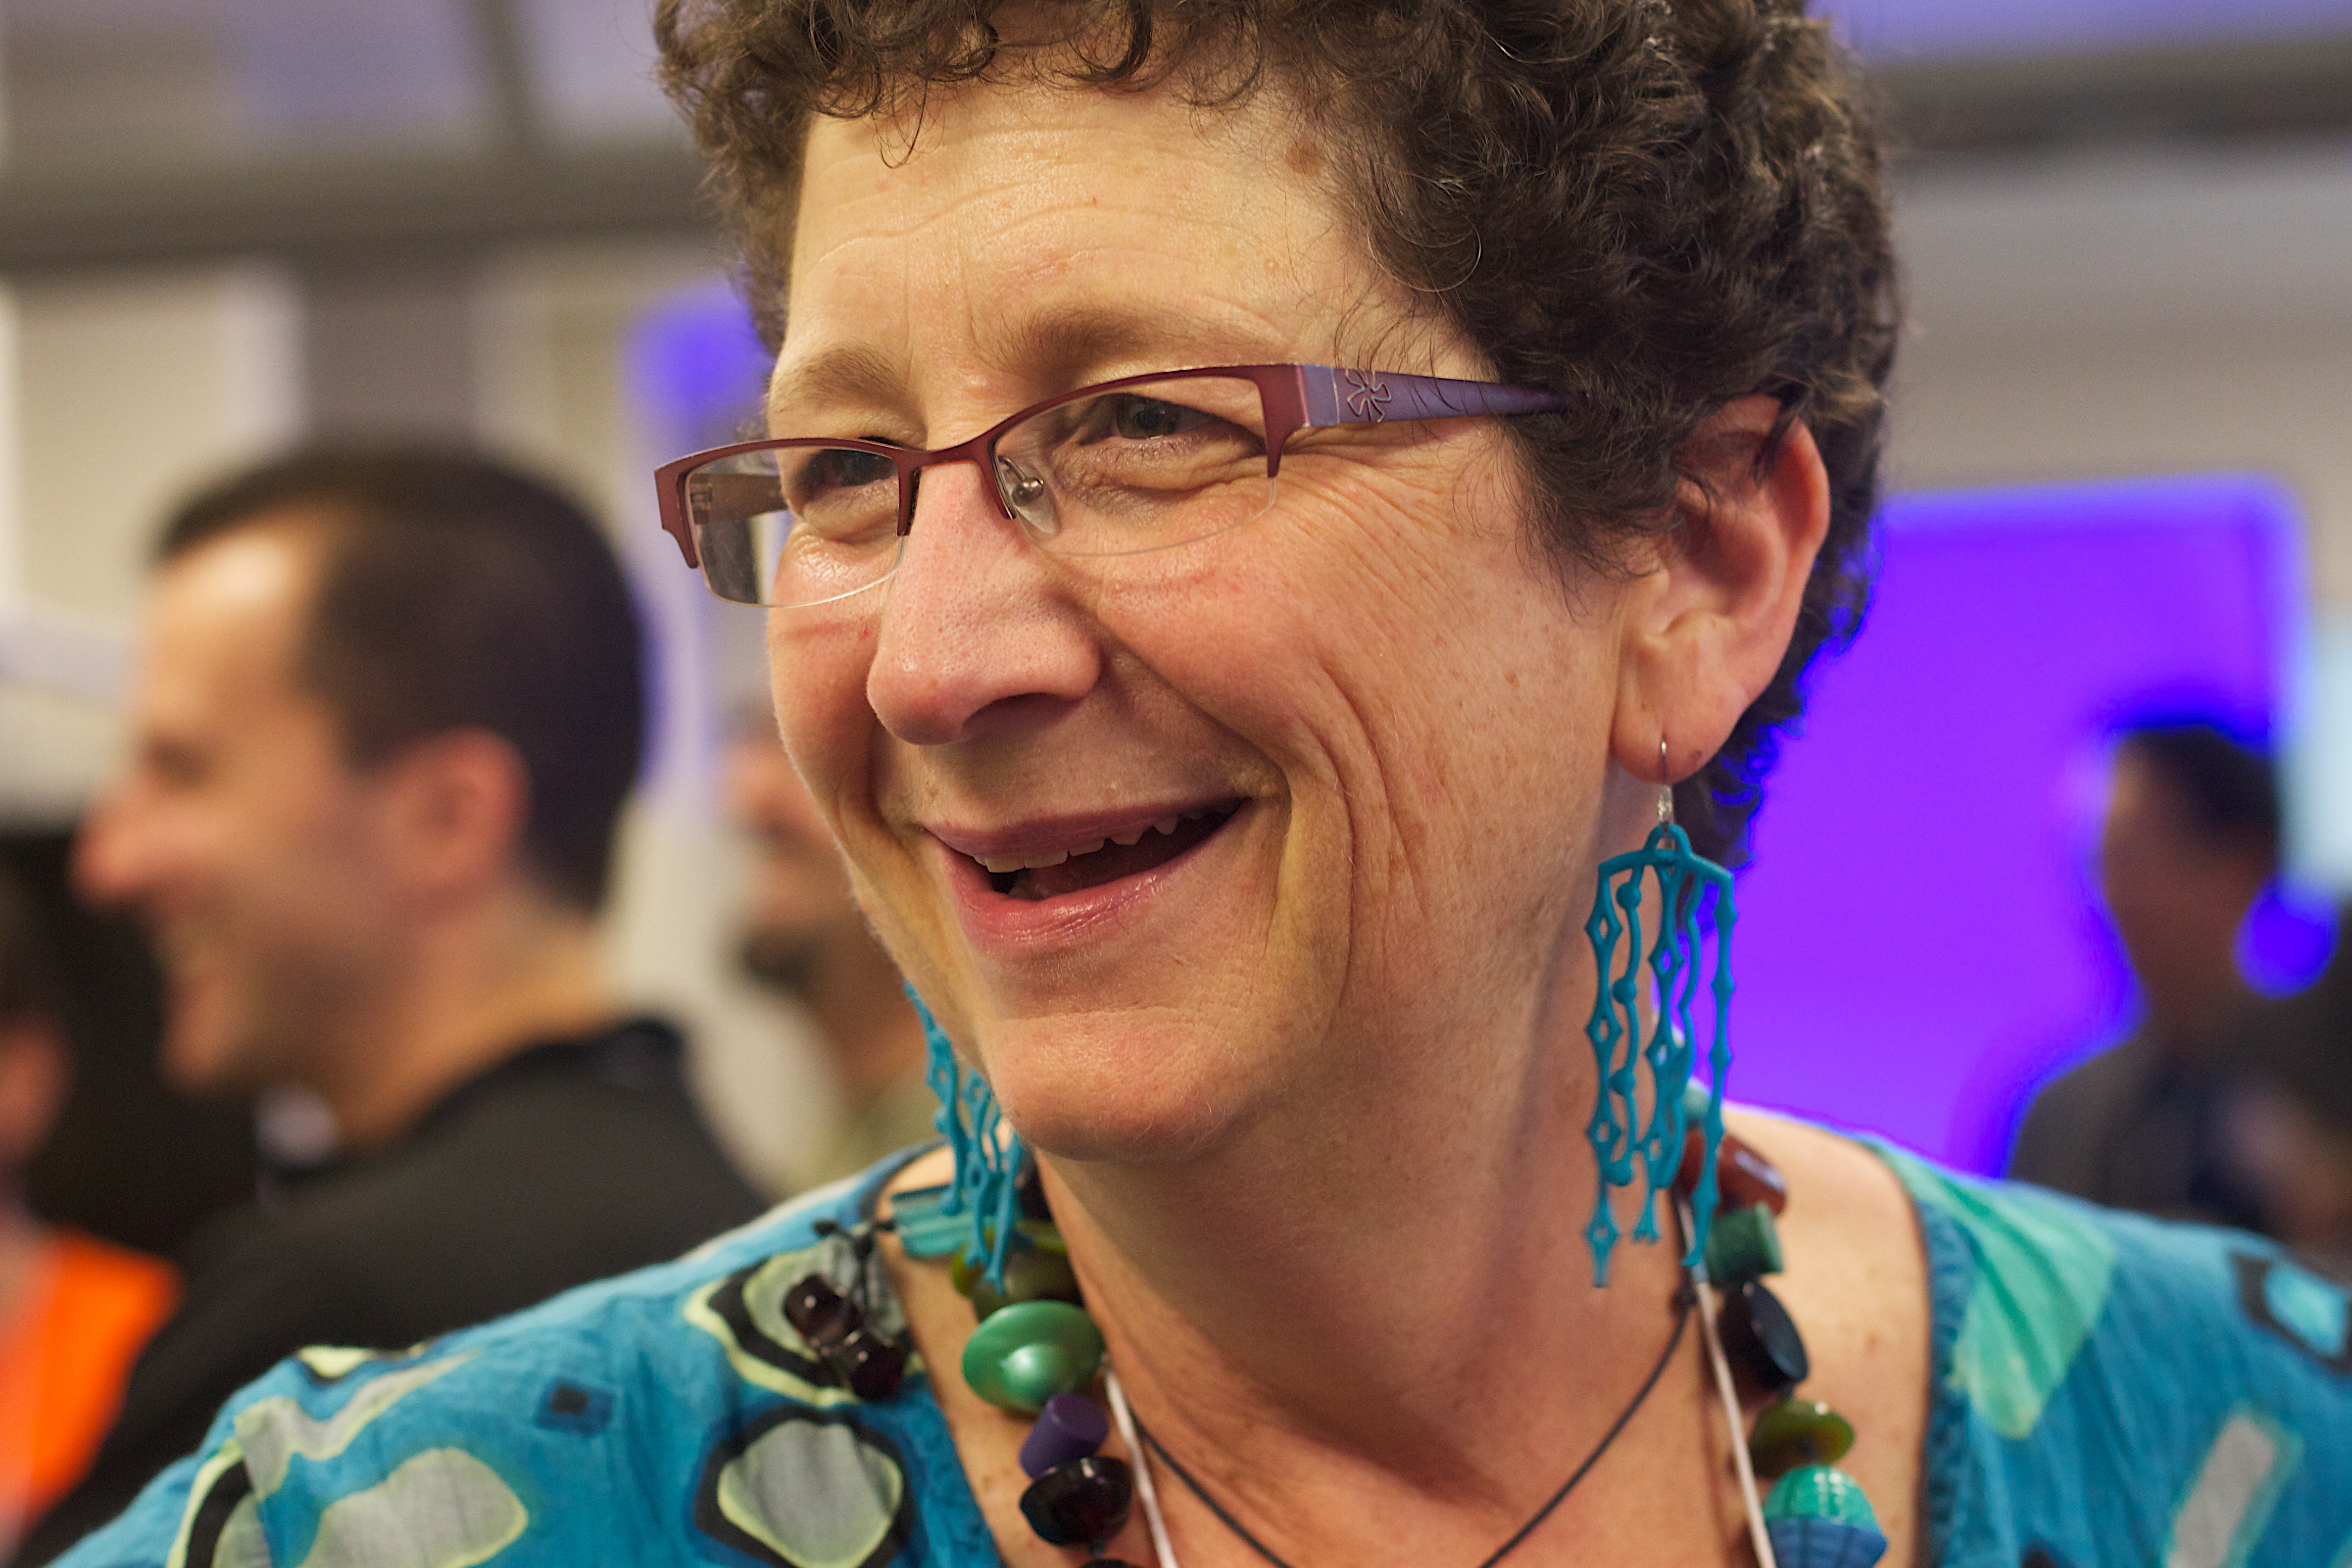
person, people, glasses, singing, nv12